Ullrich congenital muscular dystrophy

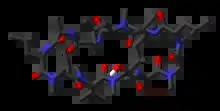
Cyclosporin-A

In terms of possible research for Ullrich congenital muscular dystrophy one source indicates that cyclosporine A might be of benefit to individuals with this CMD type.